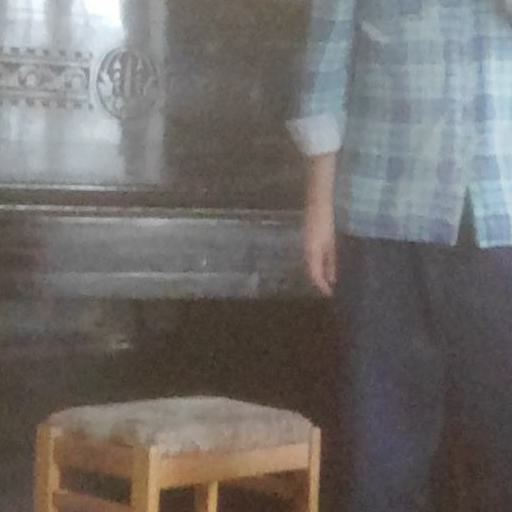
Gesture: no_gesture